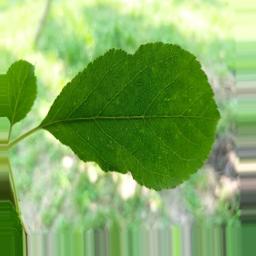
Label: Healthy